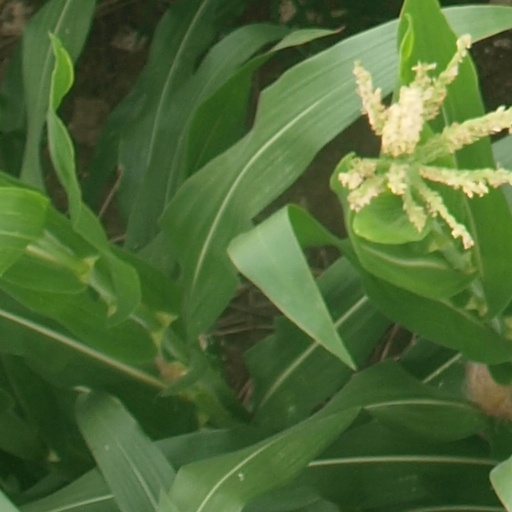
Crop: maize; corn